Heinrich Eggestein

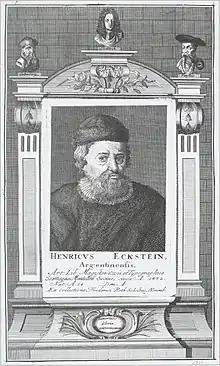
Portrait of Henrich Eggestein

Heinrich Eggestein (born around 1415/1420 in Rosheim, Alsace; died 1488 or later; also spelled Eckstein or Eggesteyn) is considered, along with Johannes Mentelin, to be the earliest book printer in Strasbourg and therefore one of the earliest anywhere in Europe outside Mainz.